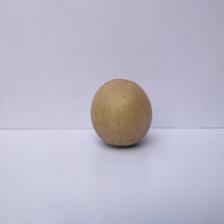
Size: Large